Pillar box

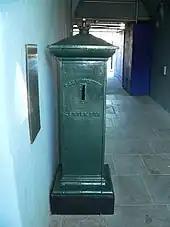
Preserved "Ashworth" early Irish pillar box at the National Museum of Ireland, Dublin

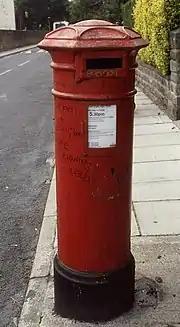
First National Standard (small size), formerly at Sandown Rd, Liverpool

The very first boxes erected in Great Britain and Ireland are not recorded, but the designs varied from area to area, as each district surveyor issued their own specifications and tendered to their own chosen foundries. The earliest ones were essentially experimental, including octagonal pillars or fluted columns, vertical slits instead of horizontal ones, and other unusual features.